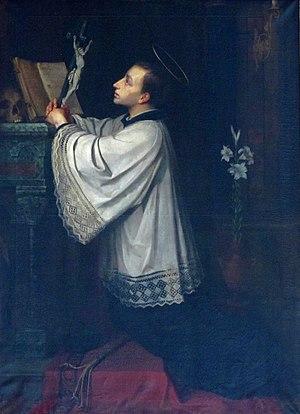
Alsace, Bas-Rhin, Église de la Sainte-Trinité de Lauterbourg (PA00084770, IA67008823). Tableau ""St-Louis de Gonzague"" (Heinrich BURCKHARDT (1853-1912), huile sur toile, 191cm de large, 1877): This object is indexed in the base Palissy, database of the French furniture patrimony of the French ministry of culture,